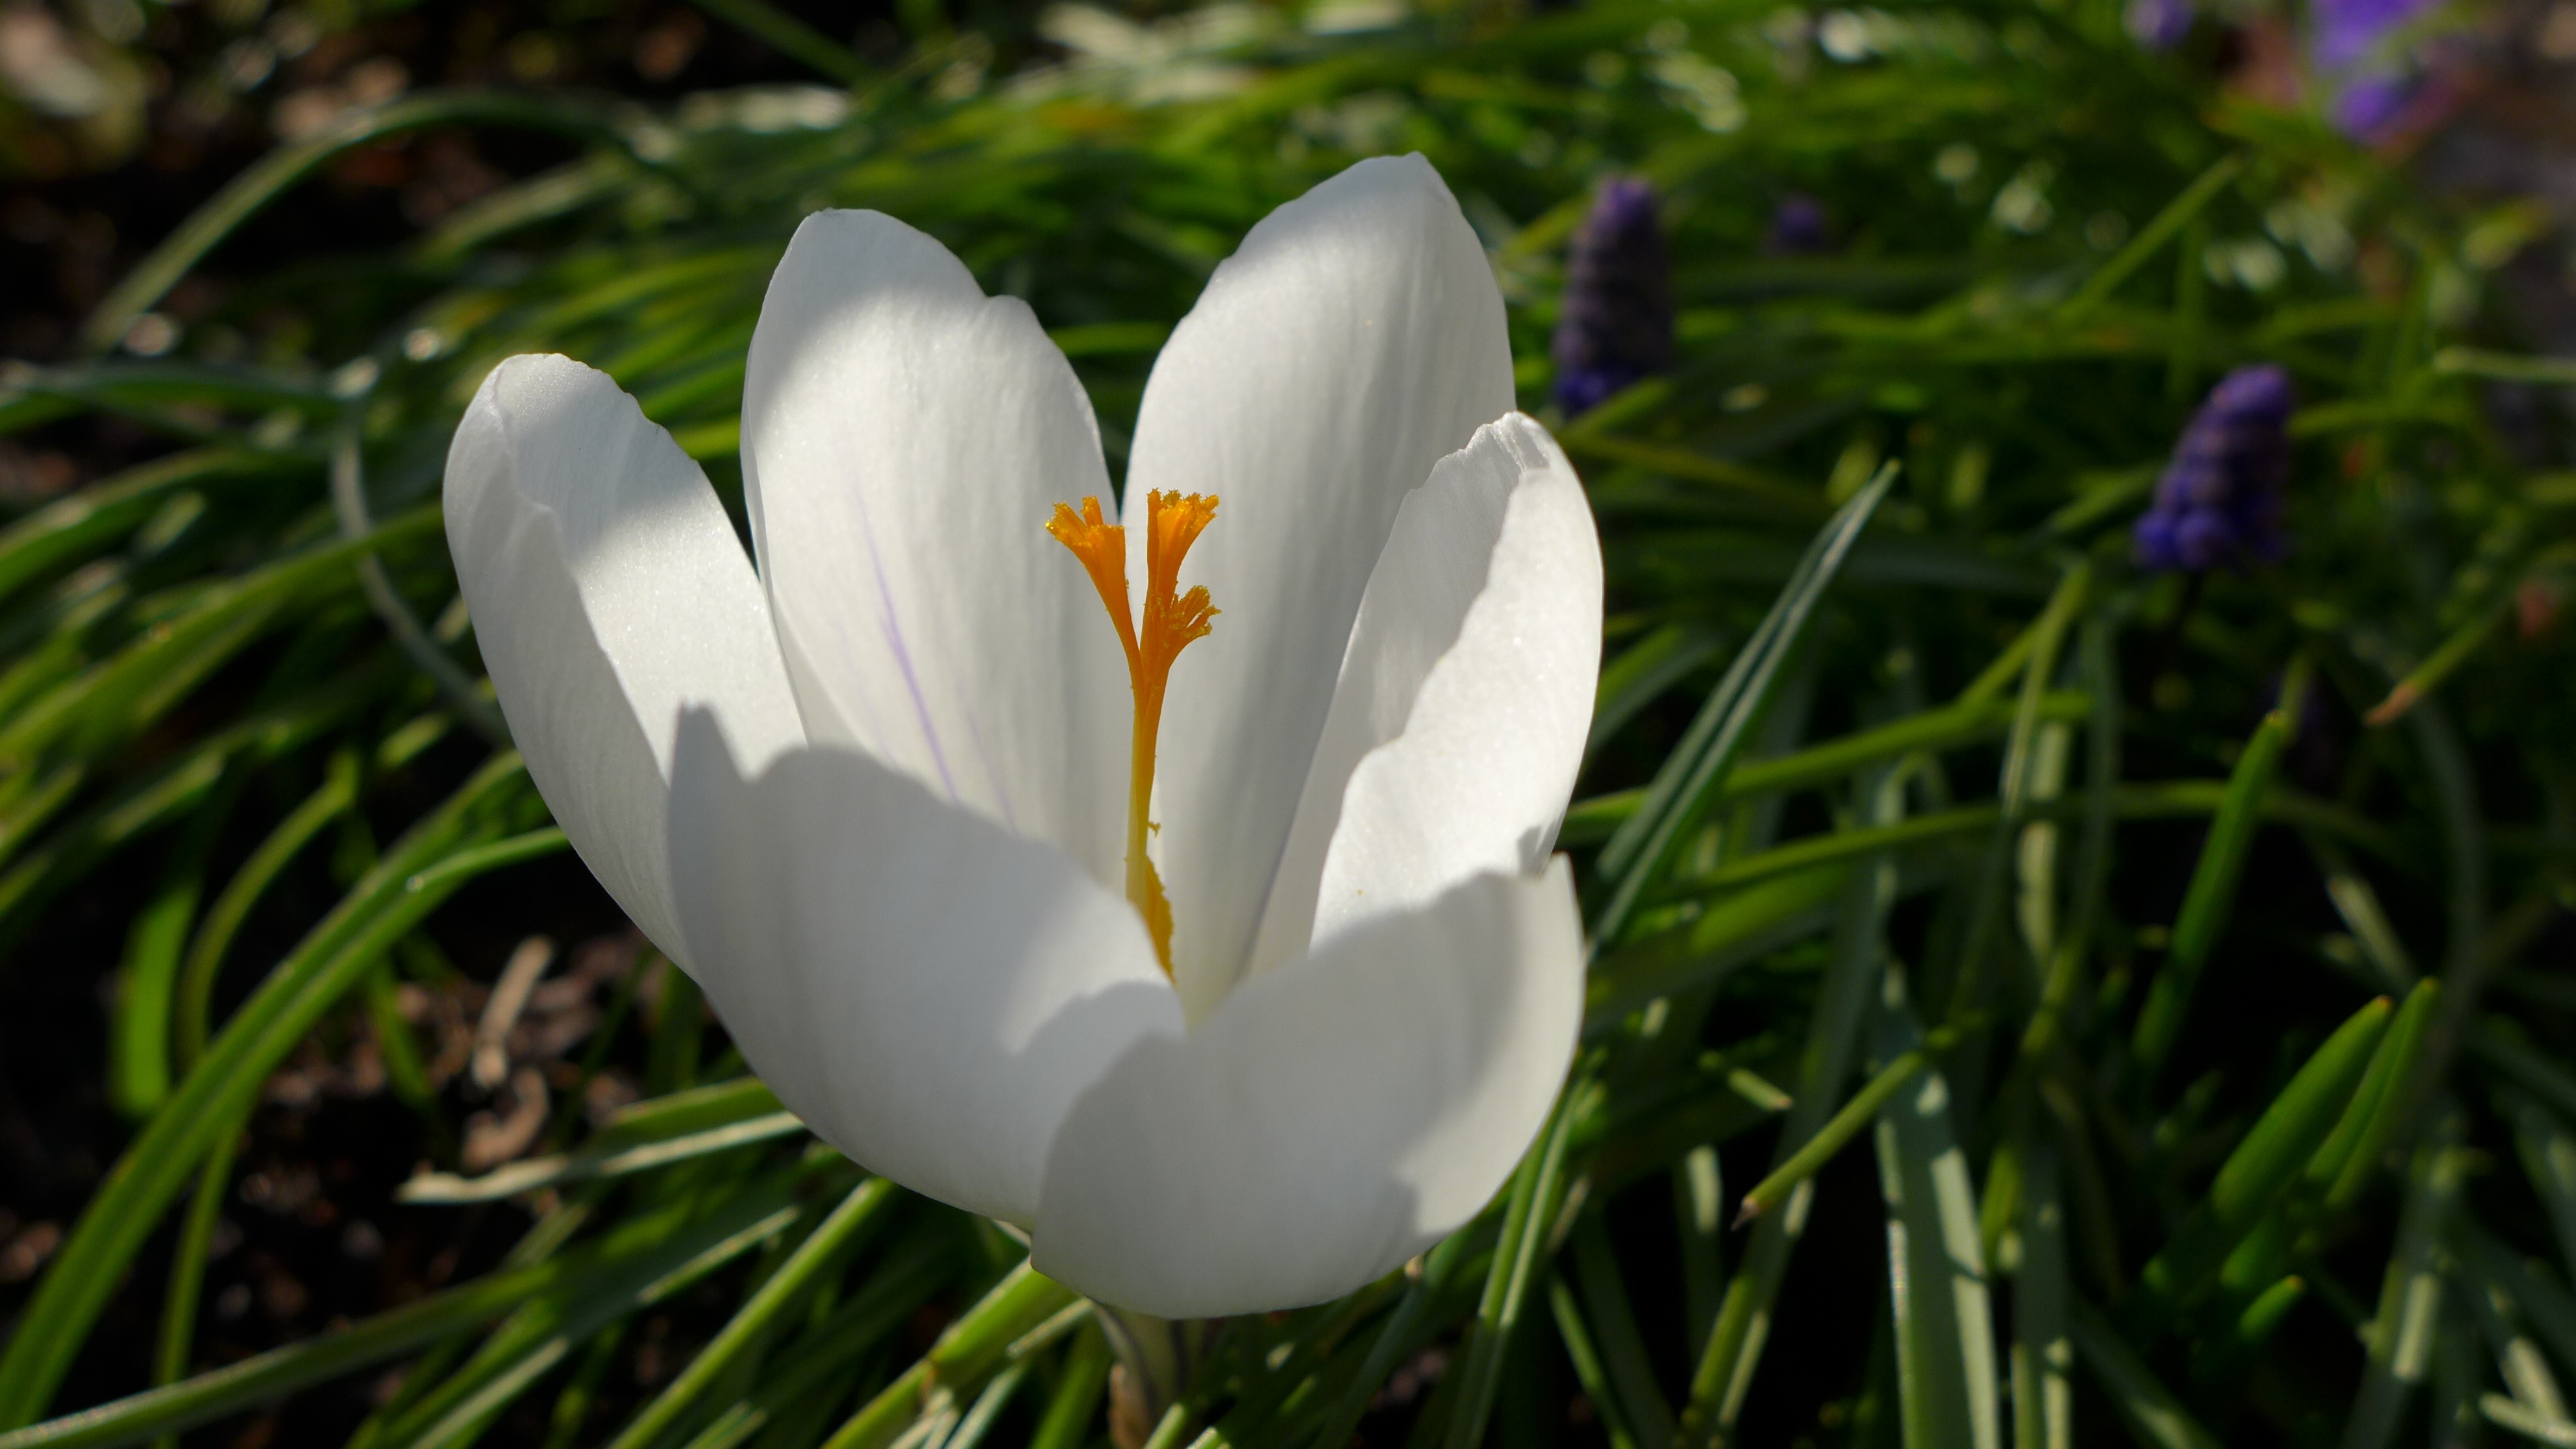
nature, blossom, plant, white, flower, petal, bloom, green, botany, yellow, garden, flora, stamen, crocus, spring flower, calyx, macro photography, flowering plant, land plant, iris family